Government Hrangbana College

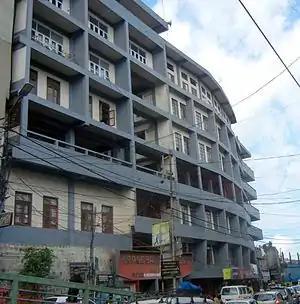
Hrangbana College

Affiliated to the NEHU until 2002, the college was one of the prominent members of the NEHU family. Hrangbana College is affiliated to Mizoram University. It is graded B++ status by NAAC.